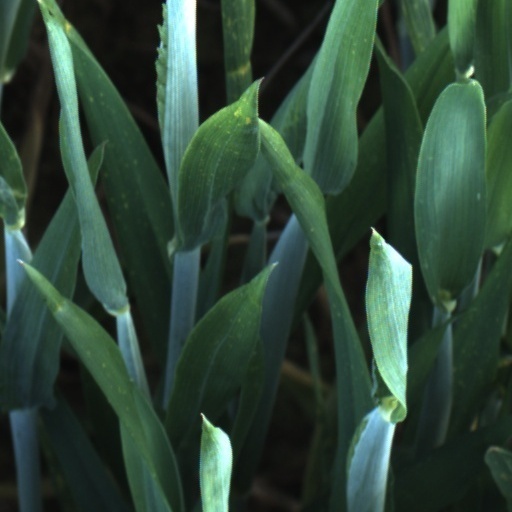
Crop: wheat